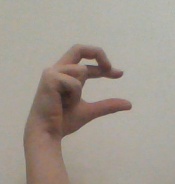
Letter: thal